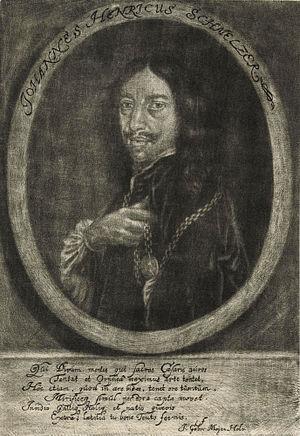
Johann Heinrich Schmelzer est un violoniste, compositeur et maître de chapelle autrichien de la période baroque.
Les Sonates du Rosaire, également connues sous le titre de Sonates du Mystère, constituent un cycle de quinze sonates pour violon avec basse continue et une passacaille pour violon seul, œuvre majeure du compositeur Heinrich Ignaz Franz Biber composée vers 1678. Le cycle porte les numéros C 90 à 105 dans le catalogue de ses œuvres.
3 février : création de Proserpine, tragédie lyrique de Jean-Baptiste Lully.